Yugoslavia–Zambia relations

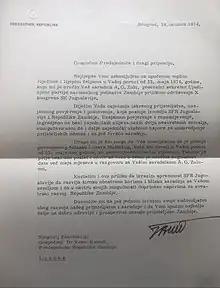
1974 Letter by Josip Broz Tito to the President of Zambia

Yugoslav organizations and the Government assisted Zambia's liberation movement morally, politically and financially before the independence. Yugoslav delegation headed by the Federal Executive Council's Vice-President Aleksandar Grličkov attended the formal proclamation of Zambia's independence on October 24, 1964.